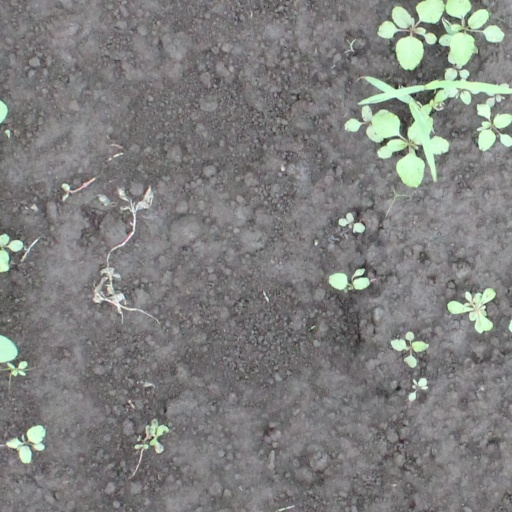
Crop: soybean